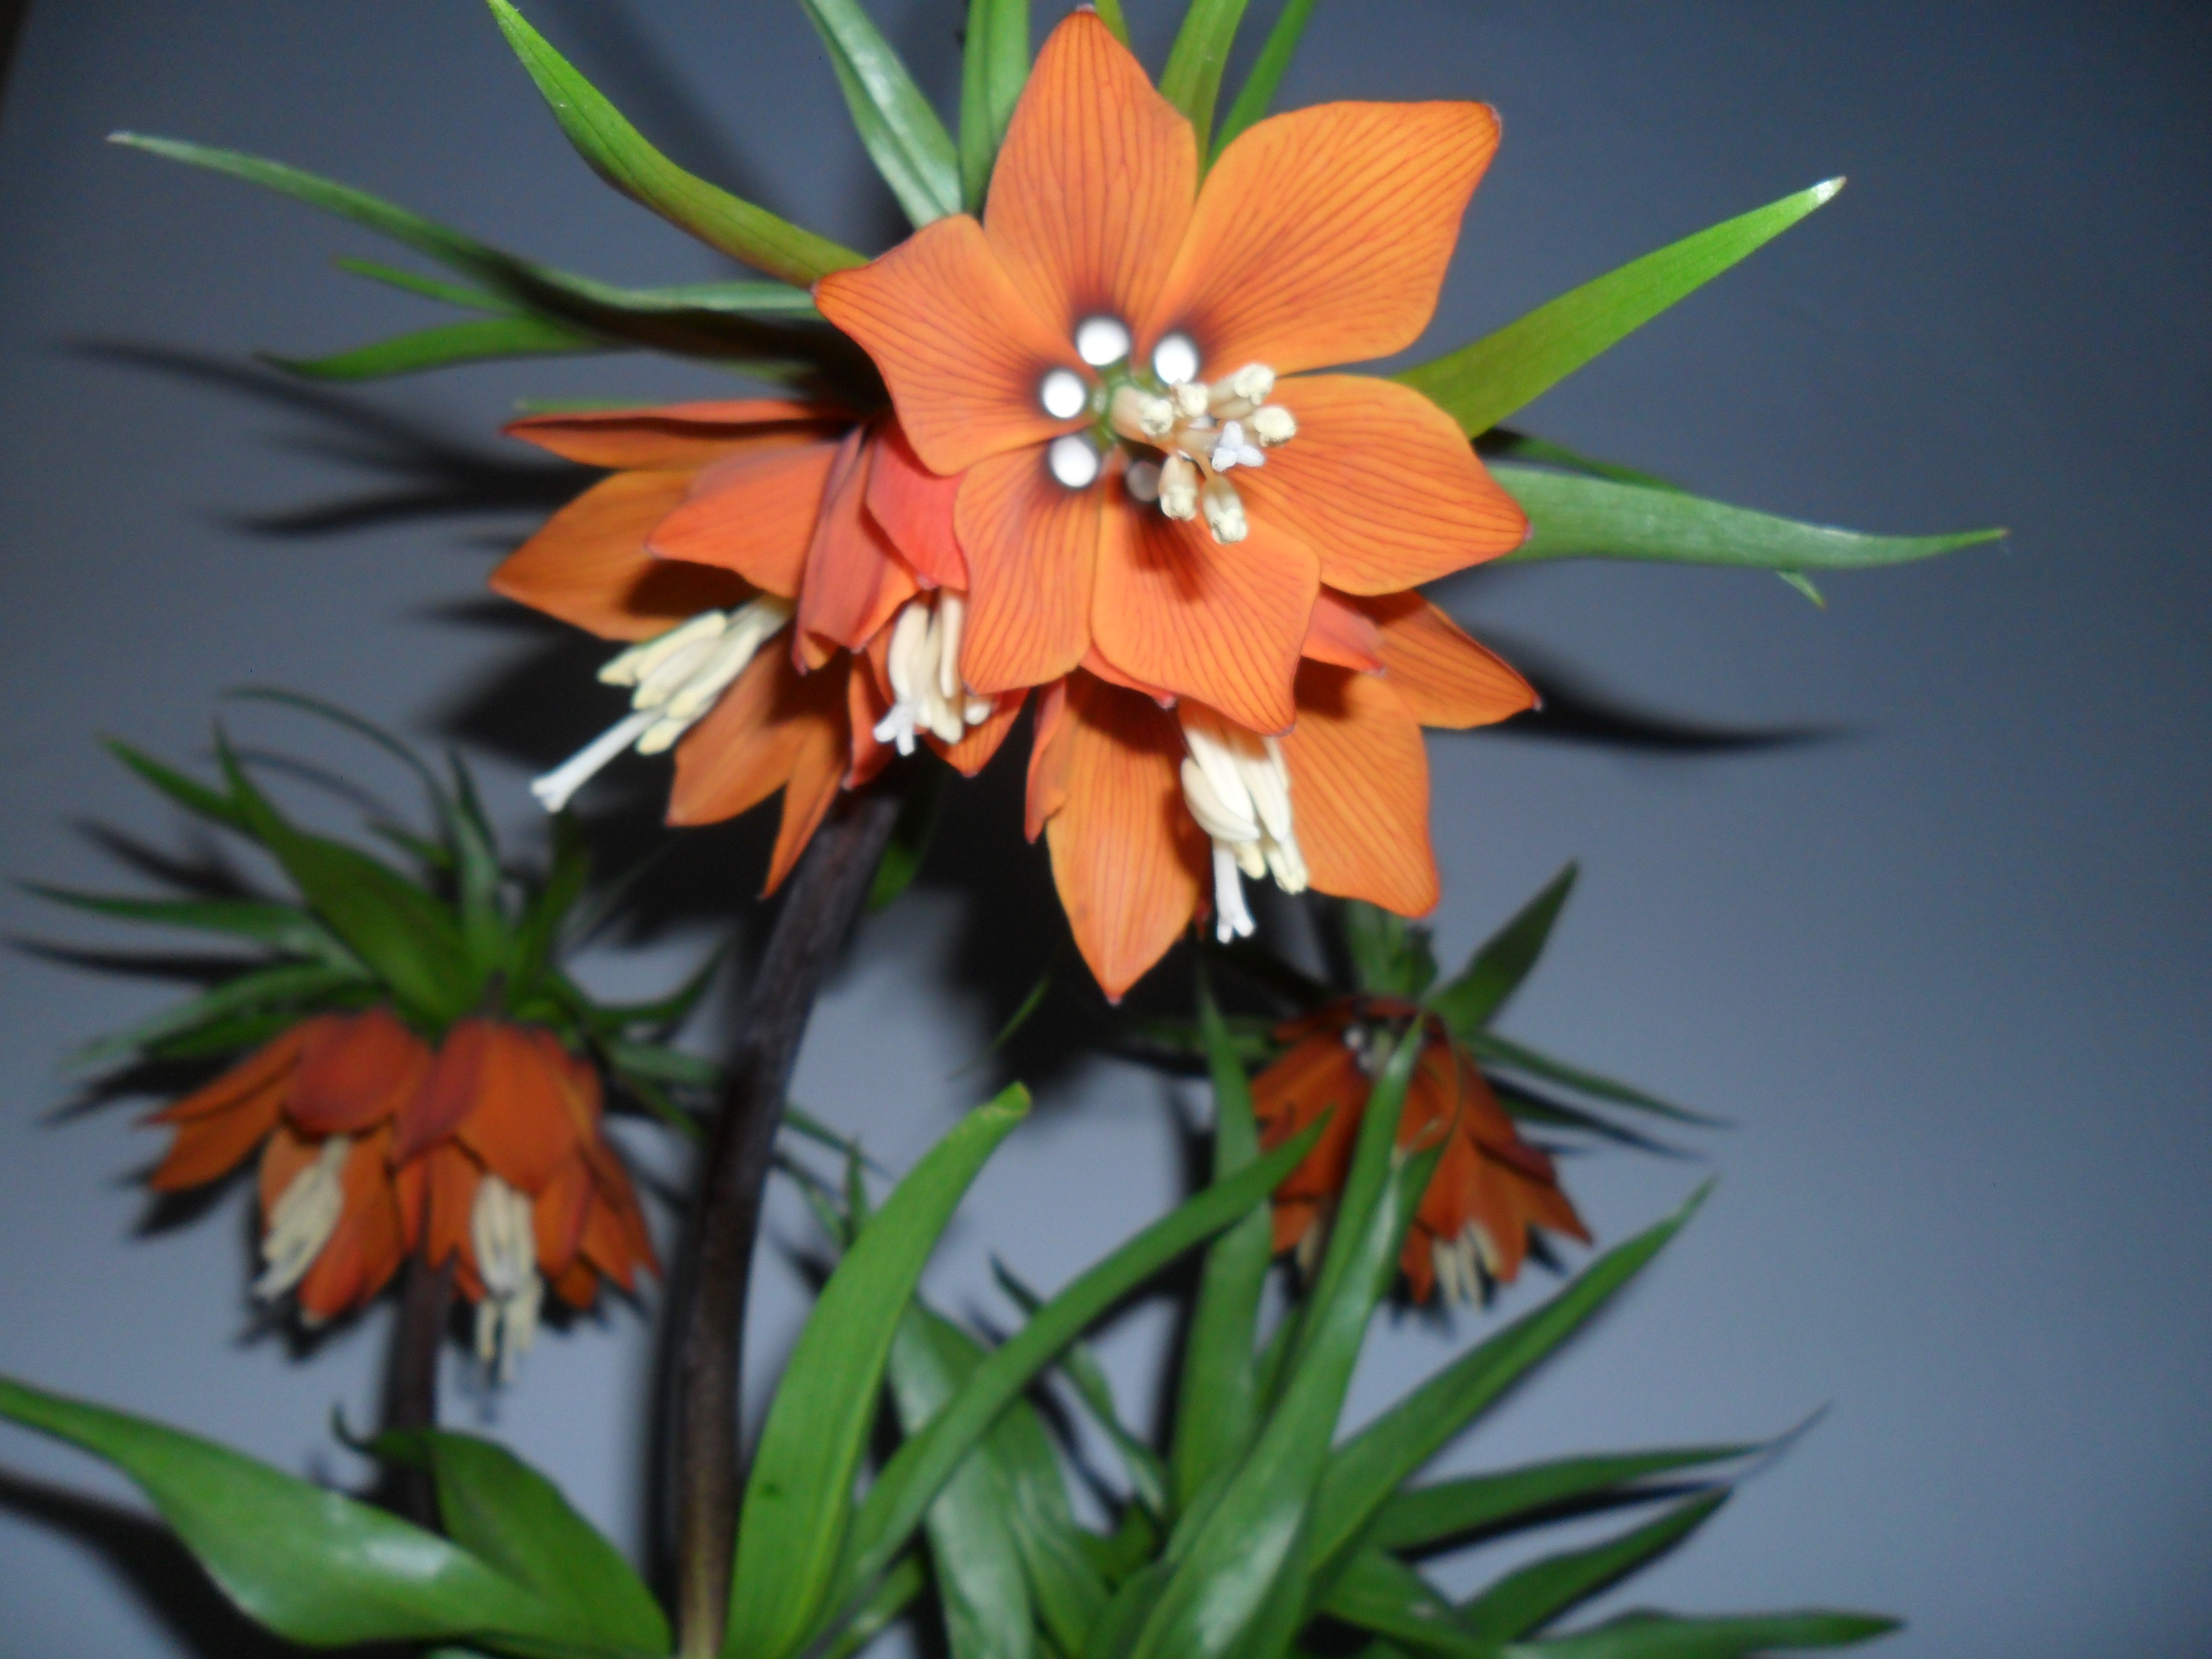
plant, flower, spring, botany, flora, lily, floristry, candelabrum, flowering plant, floral design, easter lily, easter flower, land plant, flower arranging, fritillaria imperialis, mr tear, tulipan, emperor tulip